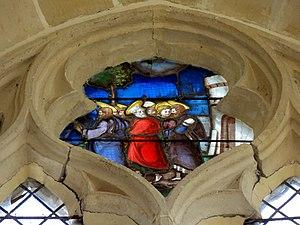
L'église Saint-Lucien est une église catholique paroissiale située à Ansacq, commune de l'Oise. Elle suit un plan cruciforme réduit à sa plus simple expression, et réunit une nef romane à un transept et un chœur de style gothique primitif, le croisillon sud ayant toutefois été rebâti entièrement à la période flamboyante. Il n'y a pas de bas-côtés ni de véritable clocher, et le petit clocher en charpente au-dessus de la croisée du transept est dépourvu de cloche. Hormis les baies flamboyantes des murs latéraux du croisillon sud et du chevet, et les vestiges de multiples transformations des ouvertures, le seul élément remarquable de l'église est son portail monumental roman. Il se caractérise par une triple archivolte surmontée de deux frises et richement décoré de divers motifs, tant dans les voussures, sur les chapiteaux que sur les piédroits. La nef est recouverte par de fausses voûtes en plâtre, tandis que transept et chœur sont voûtés sur croisées d'ogives. Ils se signalent par leur construction soignée. L'église fait l’objet d’une inscription au titre des monuments historiques depuis le 2 avril 1927.